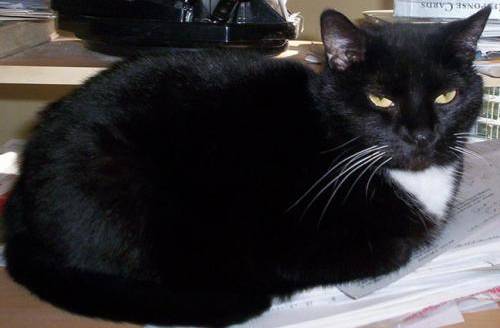
Label: cats